Croydon, New South Wales

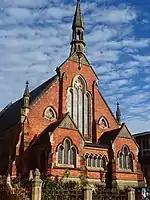
St Christophorus Catholic Church

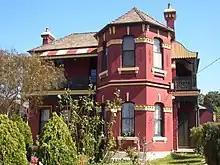
A house on Badminton Road, Croydon.

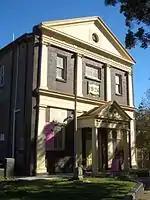
Croydon Community Hall

Croydon features many of the inner west's most sought-after addresses due to its grand homes, larger blocks and family friendly streetscapes. As of 2011, the majority of dwellings were separate houses (63.6%). Croydon is a quiet village-like suburb with mostly detached housing built in the early part of the 20th century in what is known as Federation Bungalow or California Bungalow styles. The suburb caters for first-home buyers, while the wealthy may also find homes in the Malvern Hill Estate, a well-established pocket of prestigious homes that rarely come on the market and sell for more than $900,000. As of January 2016, the median house price of Croydon stood at $1,435,000.